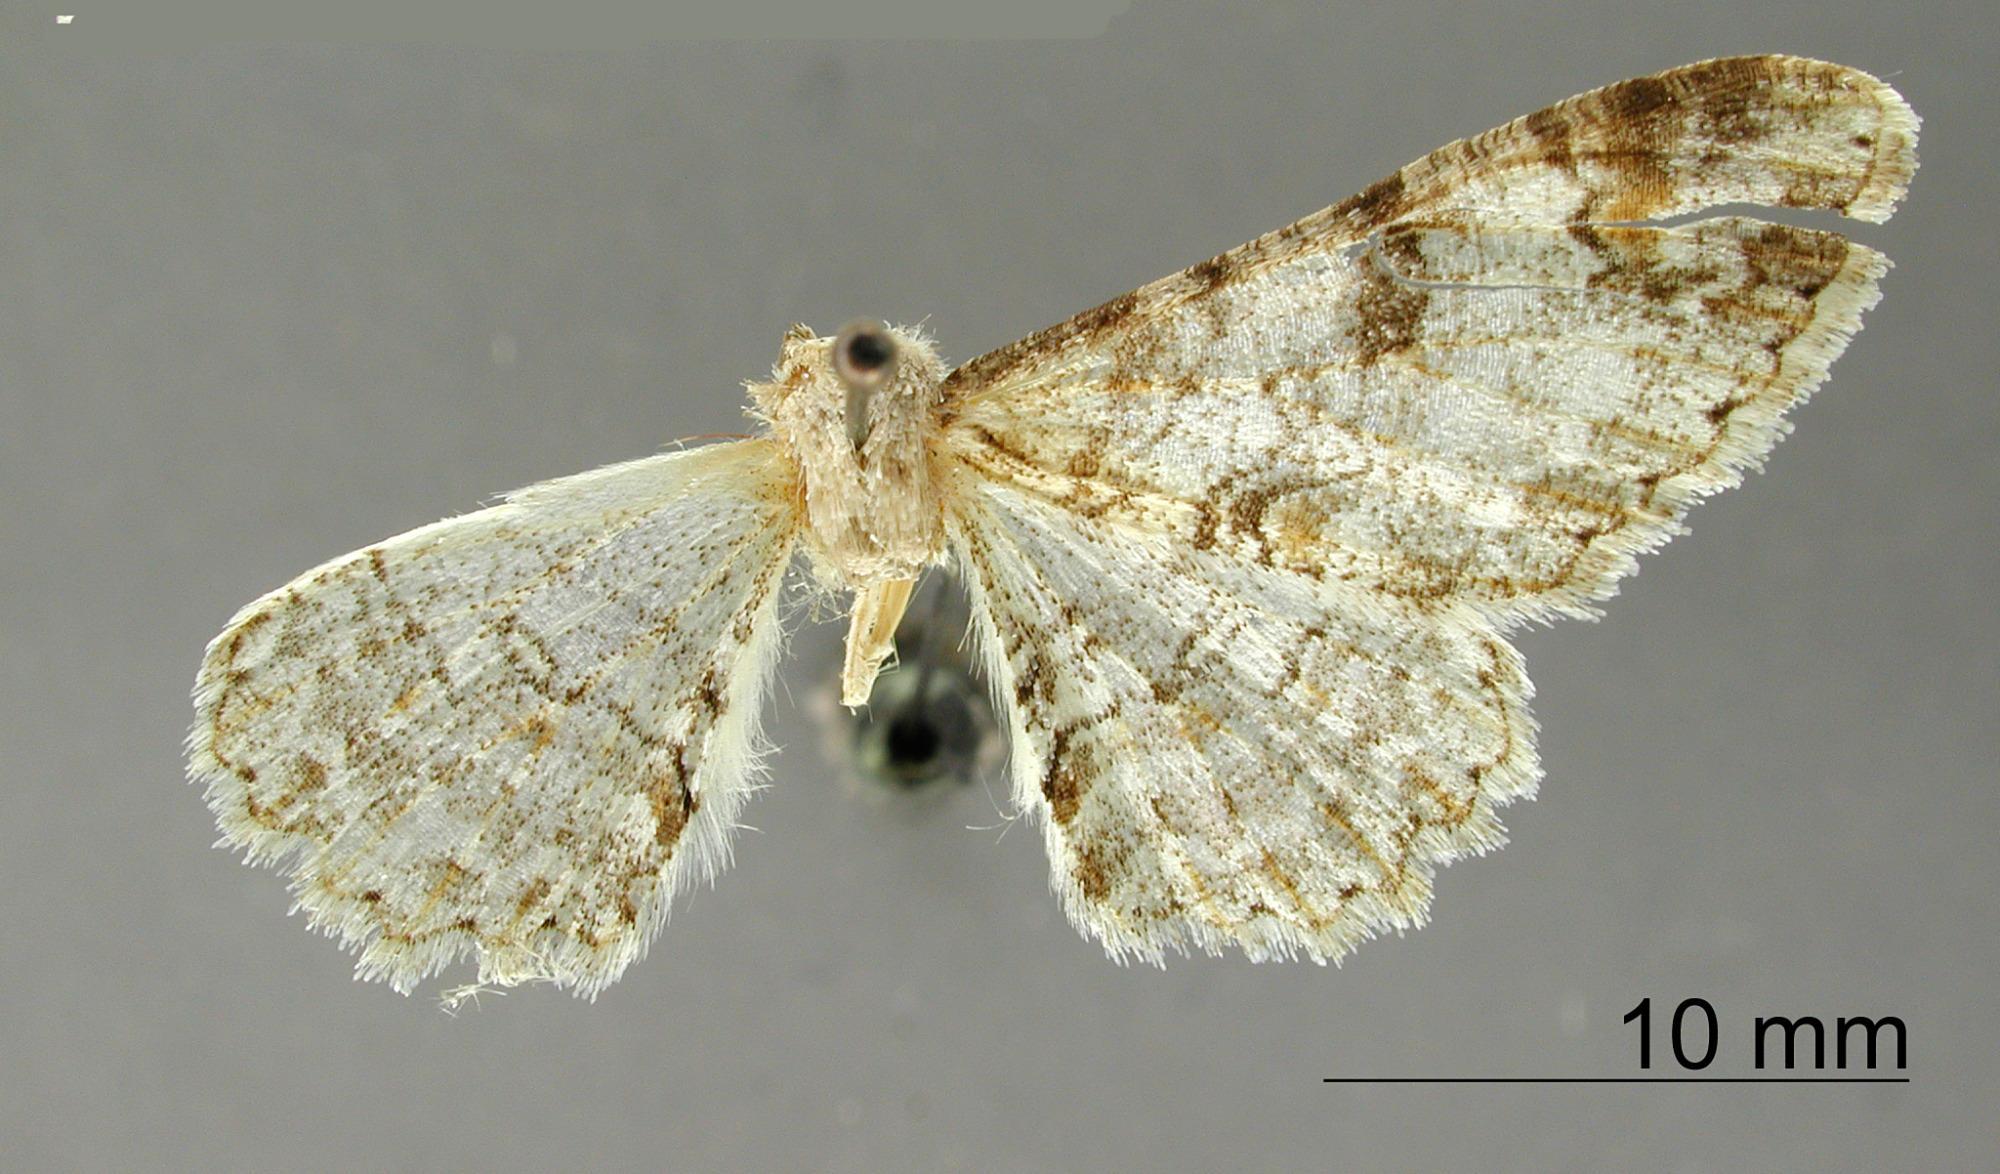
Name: Boarmia jurgina
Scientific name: Boarmia jurgina Dognin, 1895
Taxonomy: Animalia, Arthropoda, Insecta, Lepidoptera, Geometridae, Ennominae
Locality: Environs de Loja, Ecuador, Ecuador